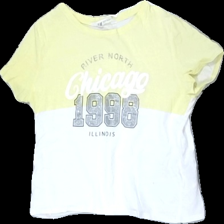
View: front
Type: T-shirt
Category: Children
Brand: H&M
Colors: White, Yellow, Black, Multicolor
Material: 100% cotton
Pattern: Logo print
Cut: Regular
Size: 146
Season: Summer
Smell: Minor
Damage: Crooked
Price range: <50
Recommended usage: Export
Comment: Detergent smell